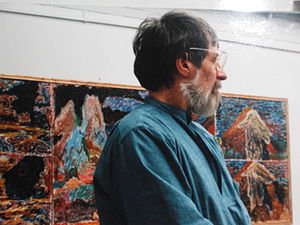
Henry Larsen / Maleren, øen og havet, artikel / Uddrag af artiklen
Henry Larsen på Den Frie 1987.
Henry Larsen på Den Frie 1986
Henry Larsen var dansk maler og tegner.